Jesus S. Duran

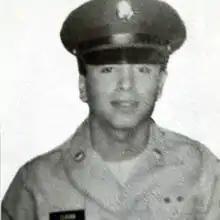
Duran during his time of service

Jesus Santiago Duran (July 26, 1948 – February 17, 1977) was a U.S. Army veteran of the Vietnam War, and a recipient of the Medal of Honor.